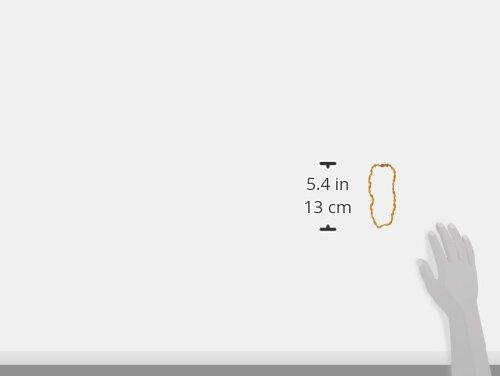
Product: Momma Goose Olive Cognac, Medium 12-12.5"
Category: Baby Products | Baby Care | Pacifiers, Teethers & Teething Relief | Teethers
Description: All natural.
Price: $11.95